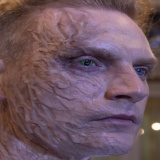
ca sĩ Kyo York